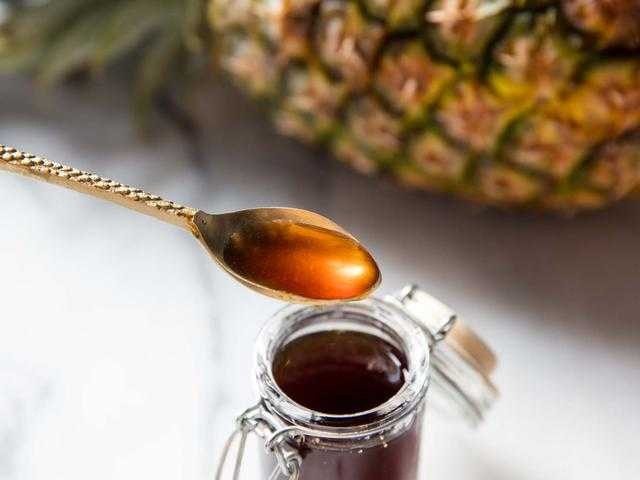
Label: Pineapple